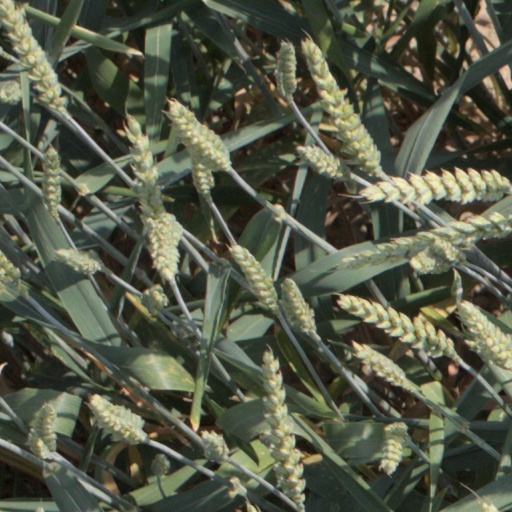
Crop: wheat